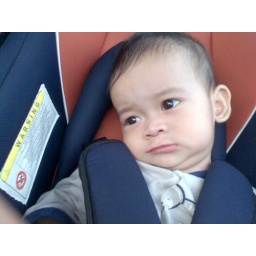
Sitting too long in the baby car seat can really make me bored.